Craig Dean

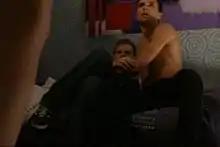
Craig and John Paul are caught in bed by Sarah.

Frankie throws Craig and Sarah an engagement party at the Dog. At the party, John Paul demands that Craig makes a choice— it's either him or Sarah. Craig is reluctant to make a choice so John Paul asks him who he cannot live without and Craig says "you" and kisses him. When Craig leaves the room, John Paul texts Sarah on Craig's phone asking her to come upstairs. Sarah comes upstairs and walks in on Craig and John Paul kissing. Sarah outs Craig to everybody by saying she caught him with John Paul. John Paul admits it was him who sent the text to Sarah and tries to get Craig to tell the truth about them, but Craig instead becomes enraged and John Paul is thrown out. Sarah demands to know why Craig would propose to her when he was sleeping with John Paul. When Craig does not answer her, Sarah physically attacks him. Craig tries to explain to his family, but they are all disappointed in him. Frankie even tells Craig he is no different from his father. Craig confronts John Paul over what he did, but John Paul says he has no sympathy for Craig.